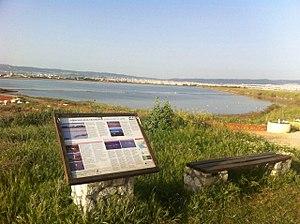
Cet article recense les zones humides de Grèce concernées par la convention de Ramsar.